Flat grave

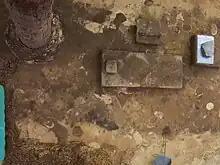
An Iron Age flat grave

A flat grave is a burial in a simple oval or rectangular pit. The pit is filled with earth, but the grave is not marked above the surface by any means such as a tumulus or upstanding earthwork. Both intact human bodies (skeletal grave) and cremated remains (urn grave) were buried in the graves.